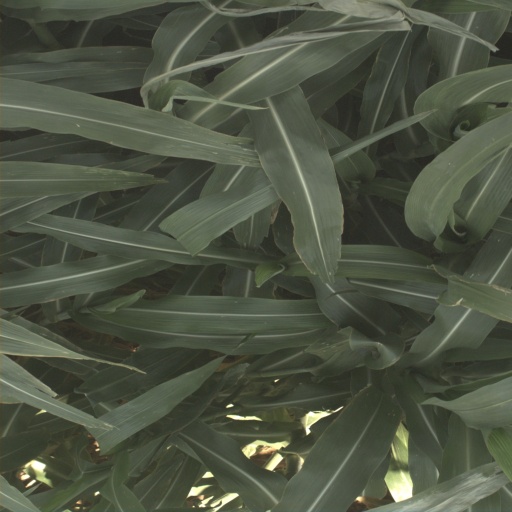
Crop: sorghum